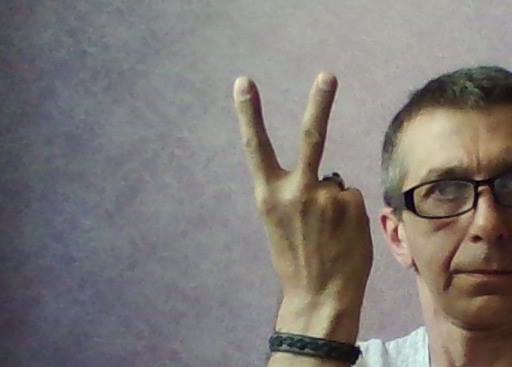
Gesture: peace_inverted